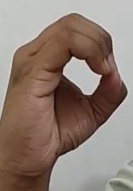
ASL sign: O